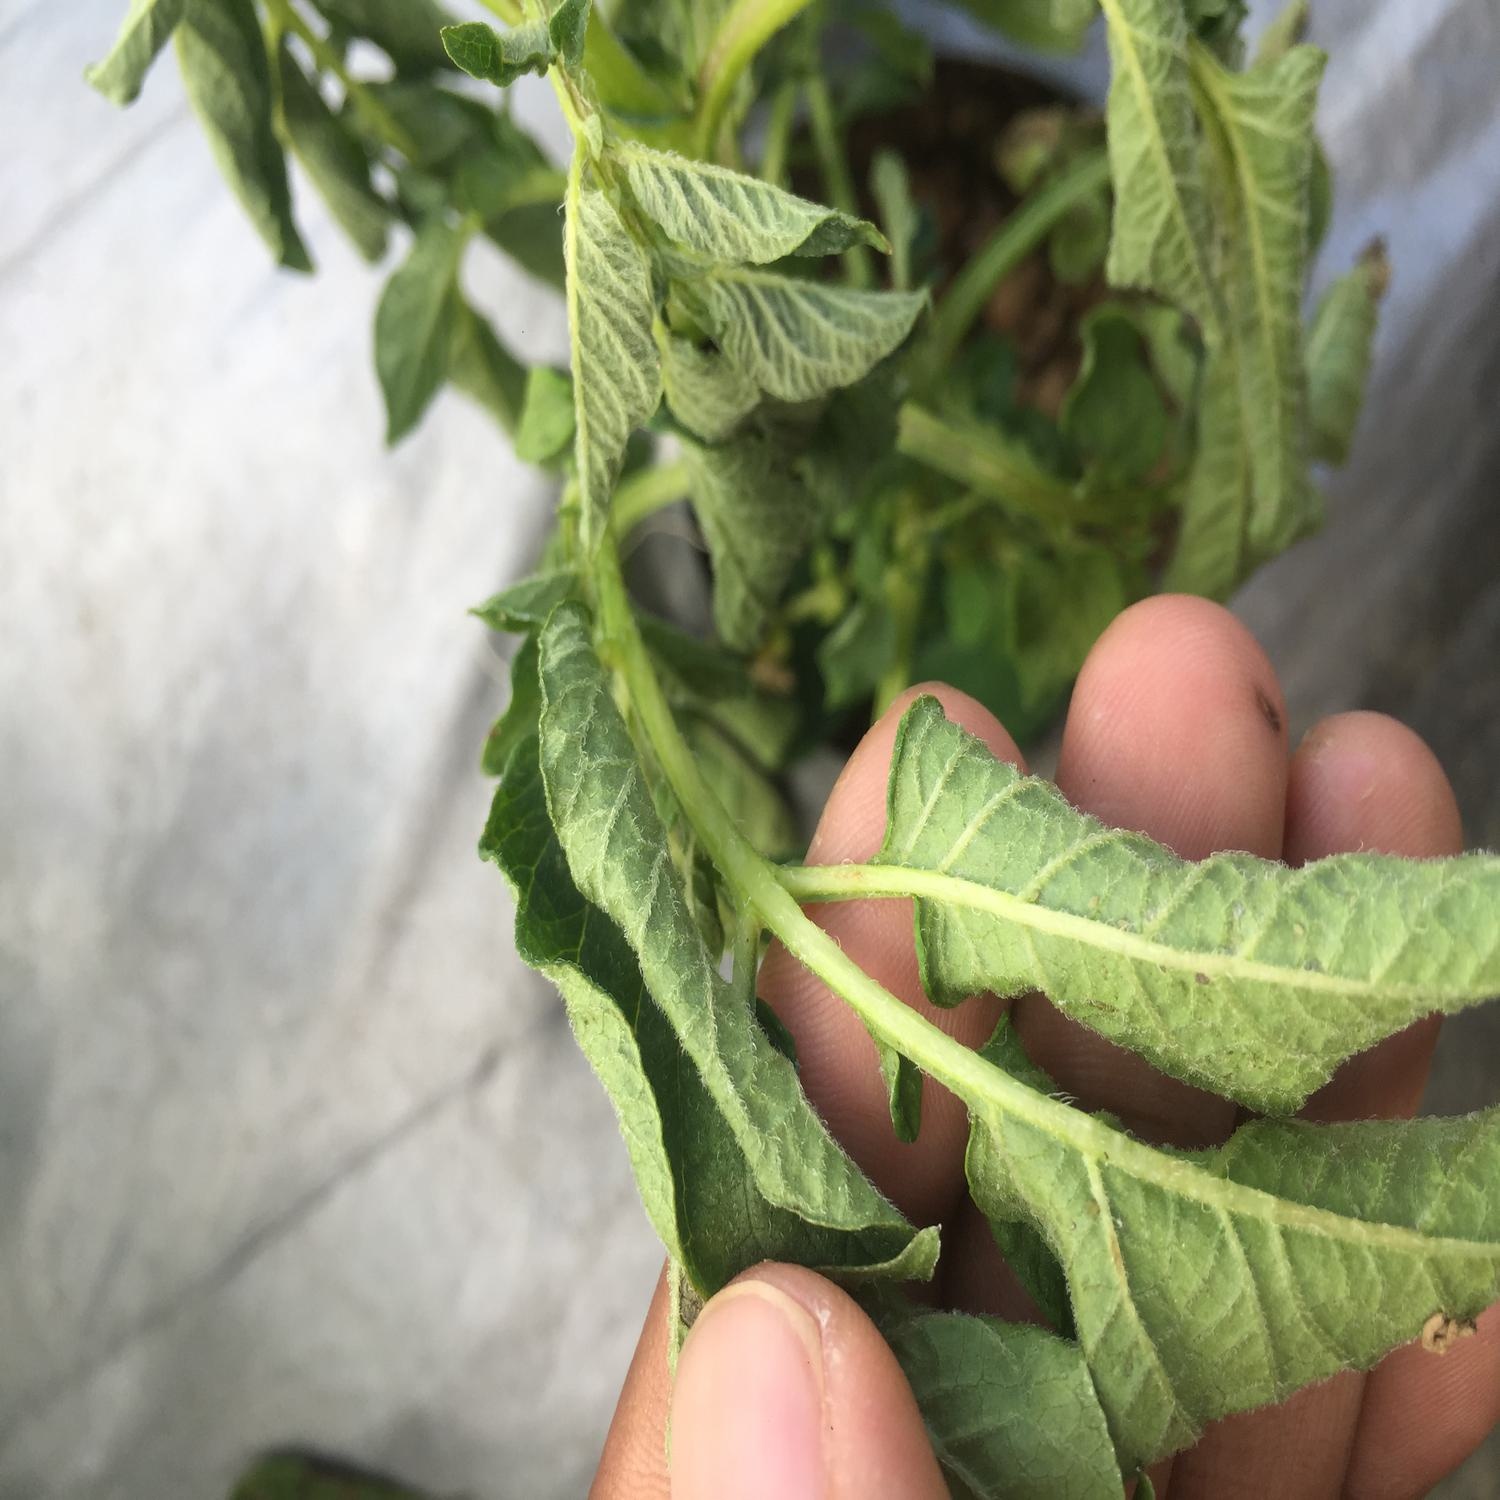
Etiqueta: Pudricion_Parda